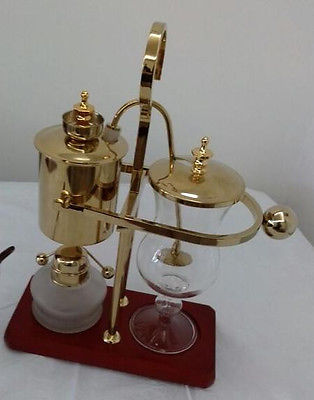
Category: coffee maker